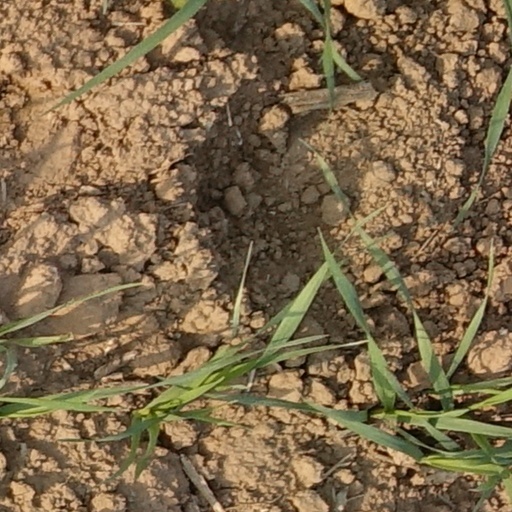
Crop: wheat